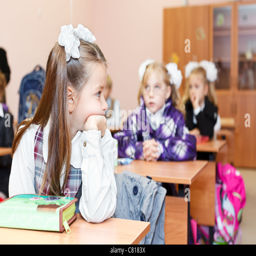
a pupil boring a lesson in first grade in elementary school .